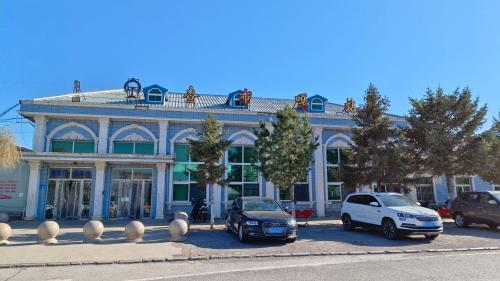
地标名称：查布嘎站
所在城市：赤峰市·阿鲁科尔沁旗